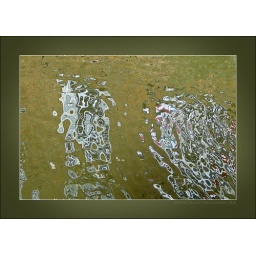
reflections in the water around castle Maurick